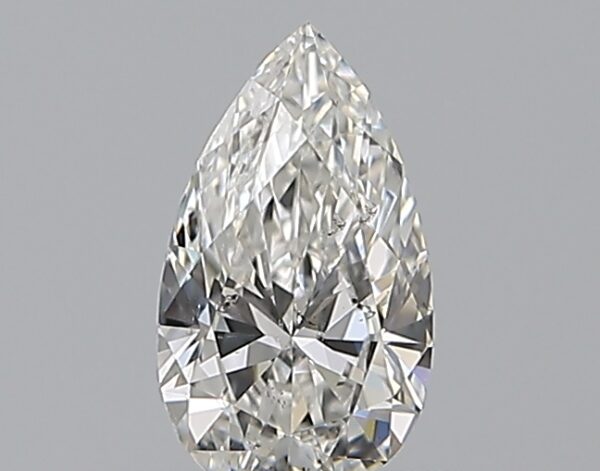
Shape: pear
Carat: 0.5
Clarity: SI1
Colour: G
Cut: VG
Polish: VG
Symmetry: GD
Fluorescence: N
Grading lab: GIA
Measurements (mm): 7.4 x 4.23 x 2.58